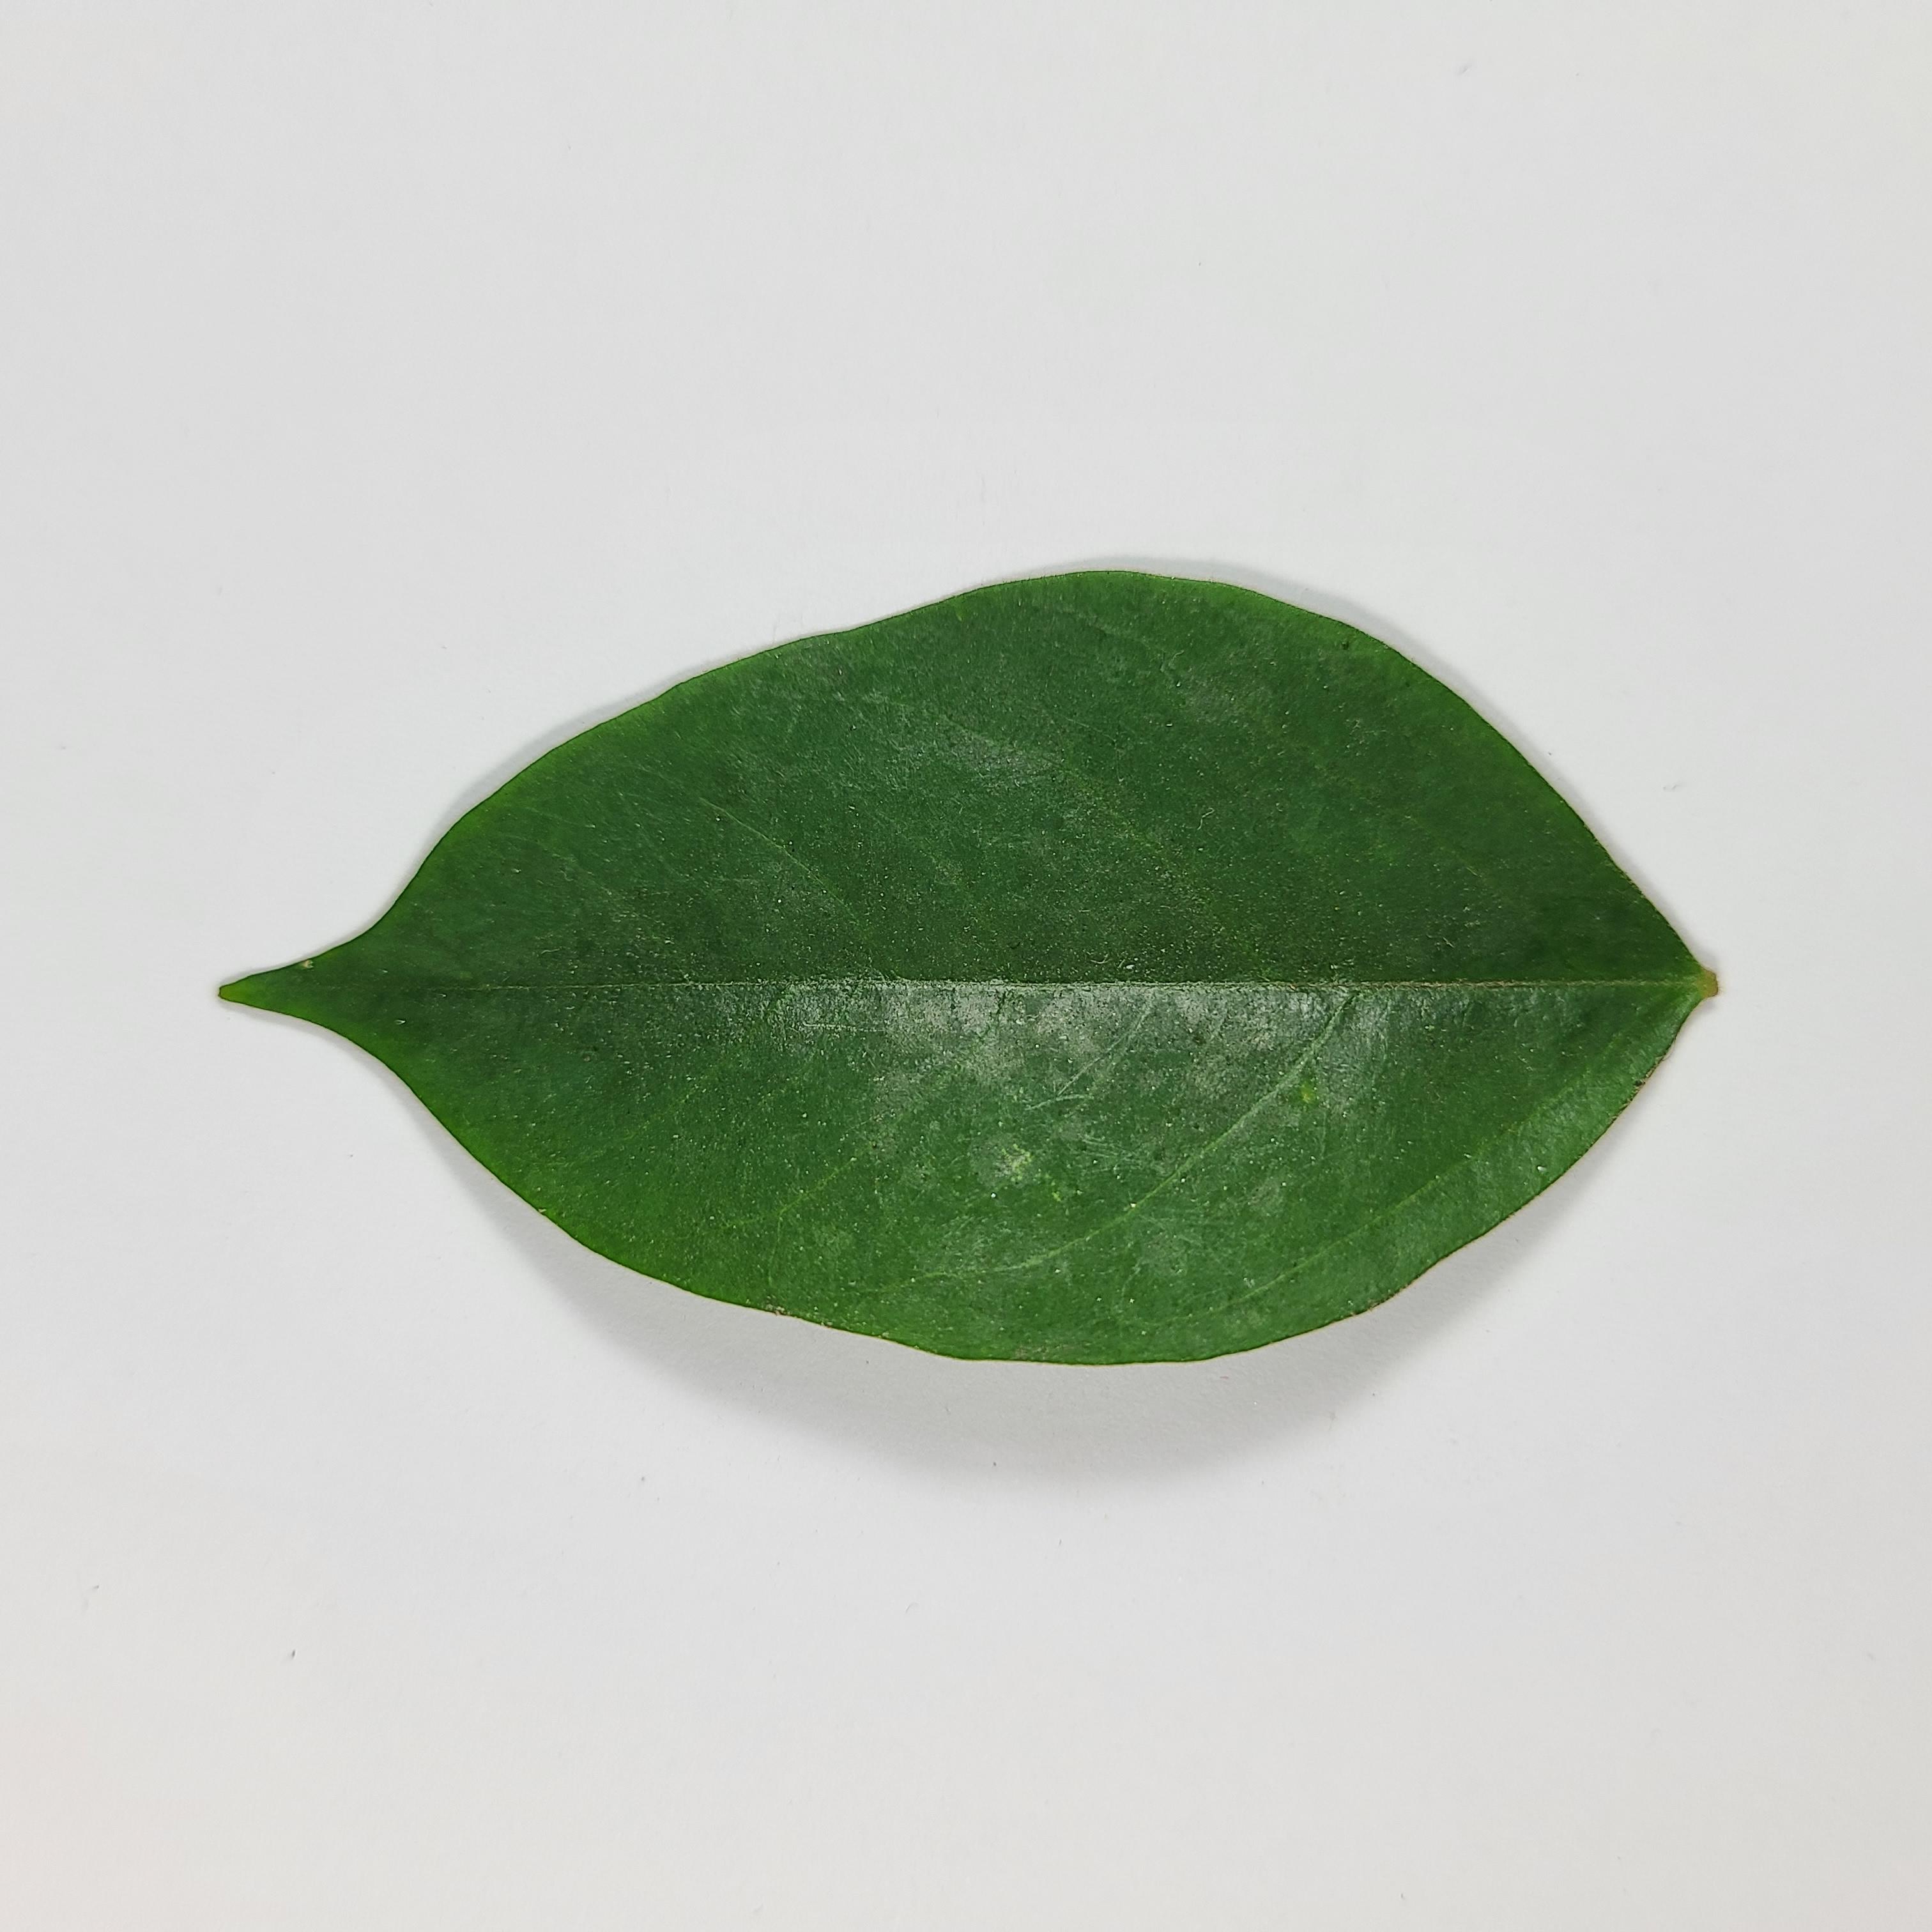
Label: Healthy Leaves